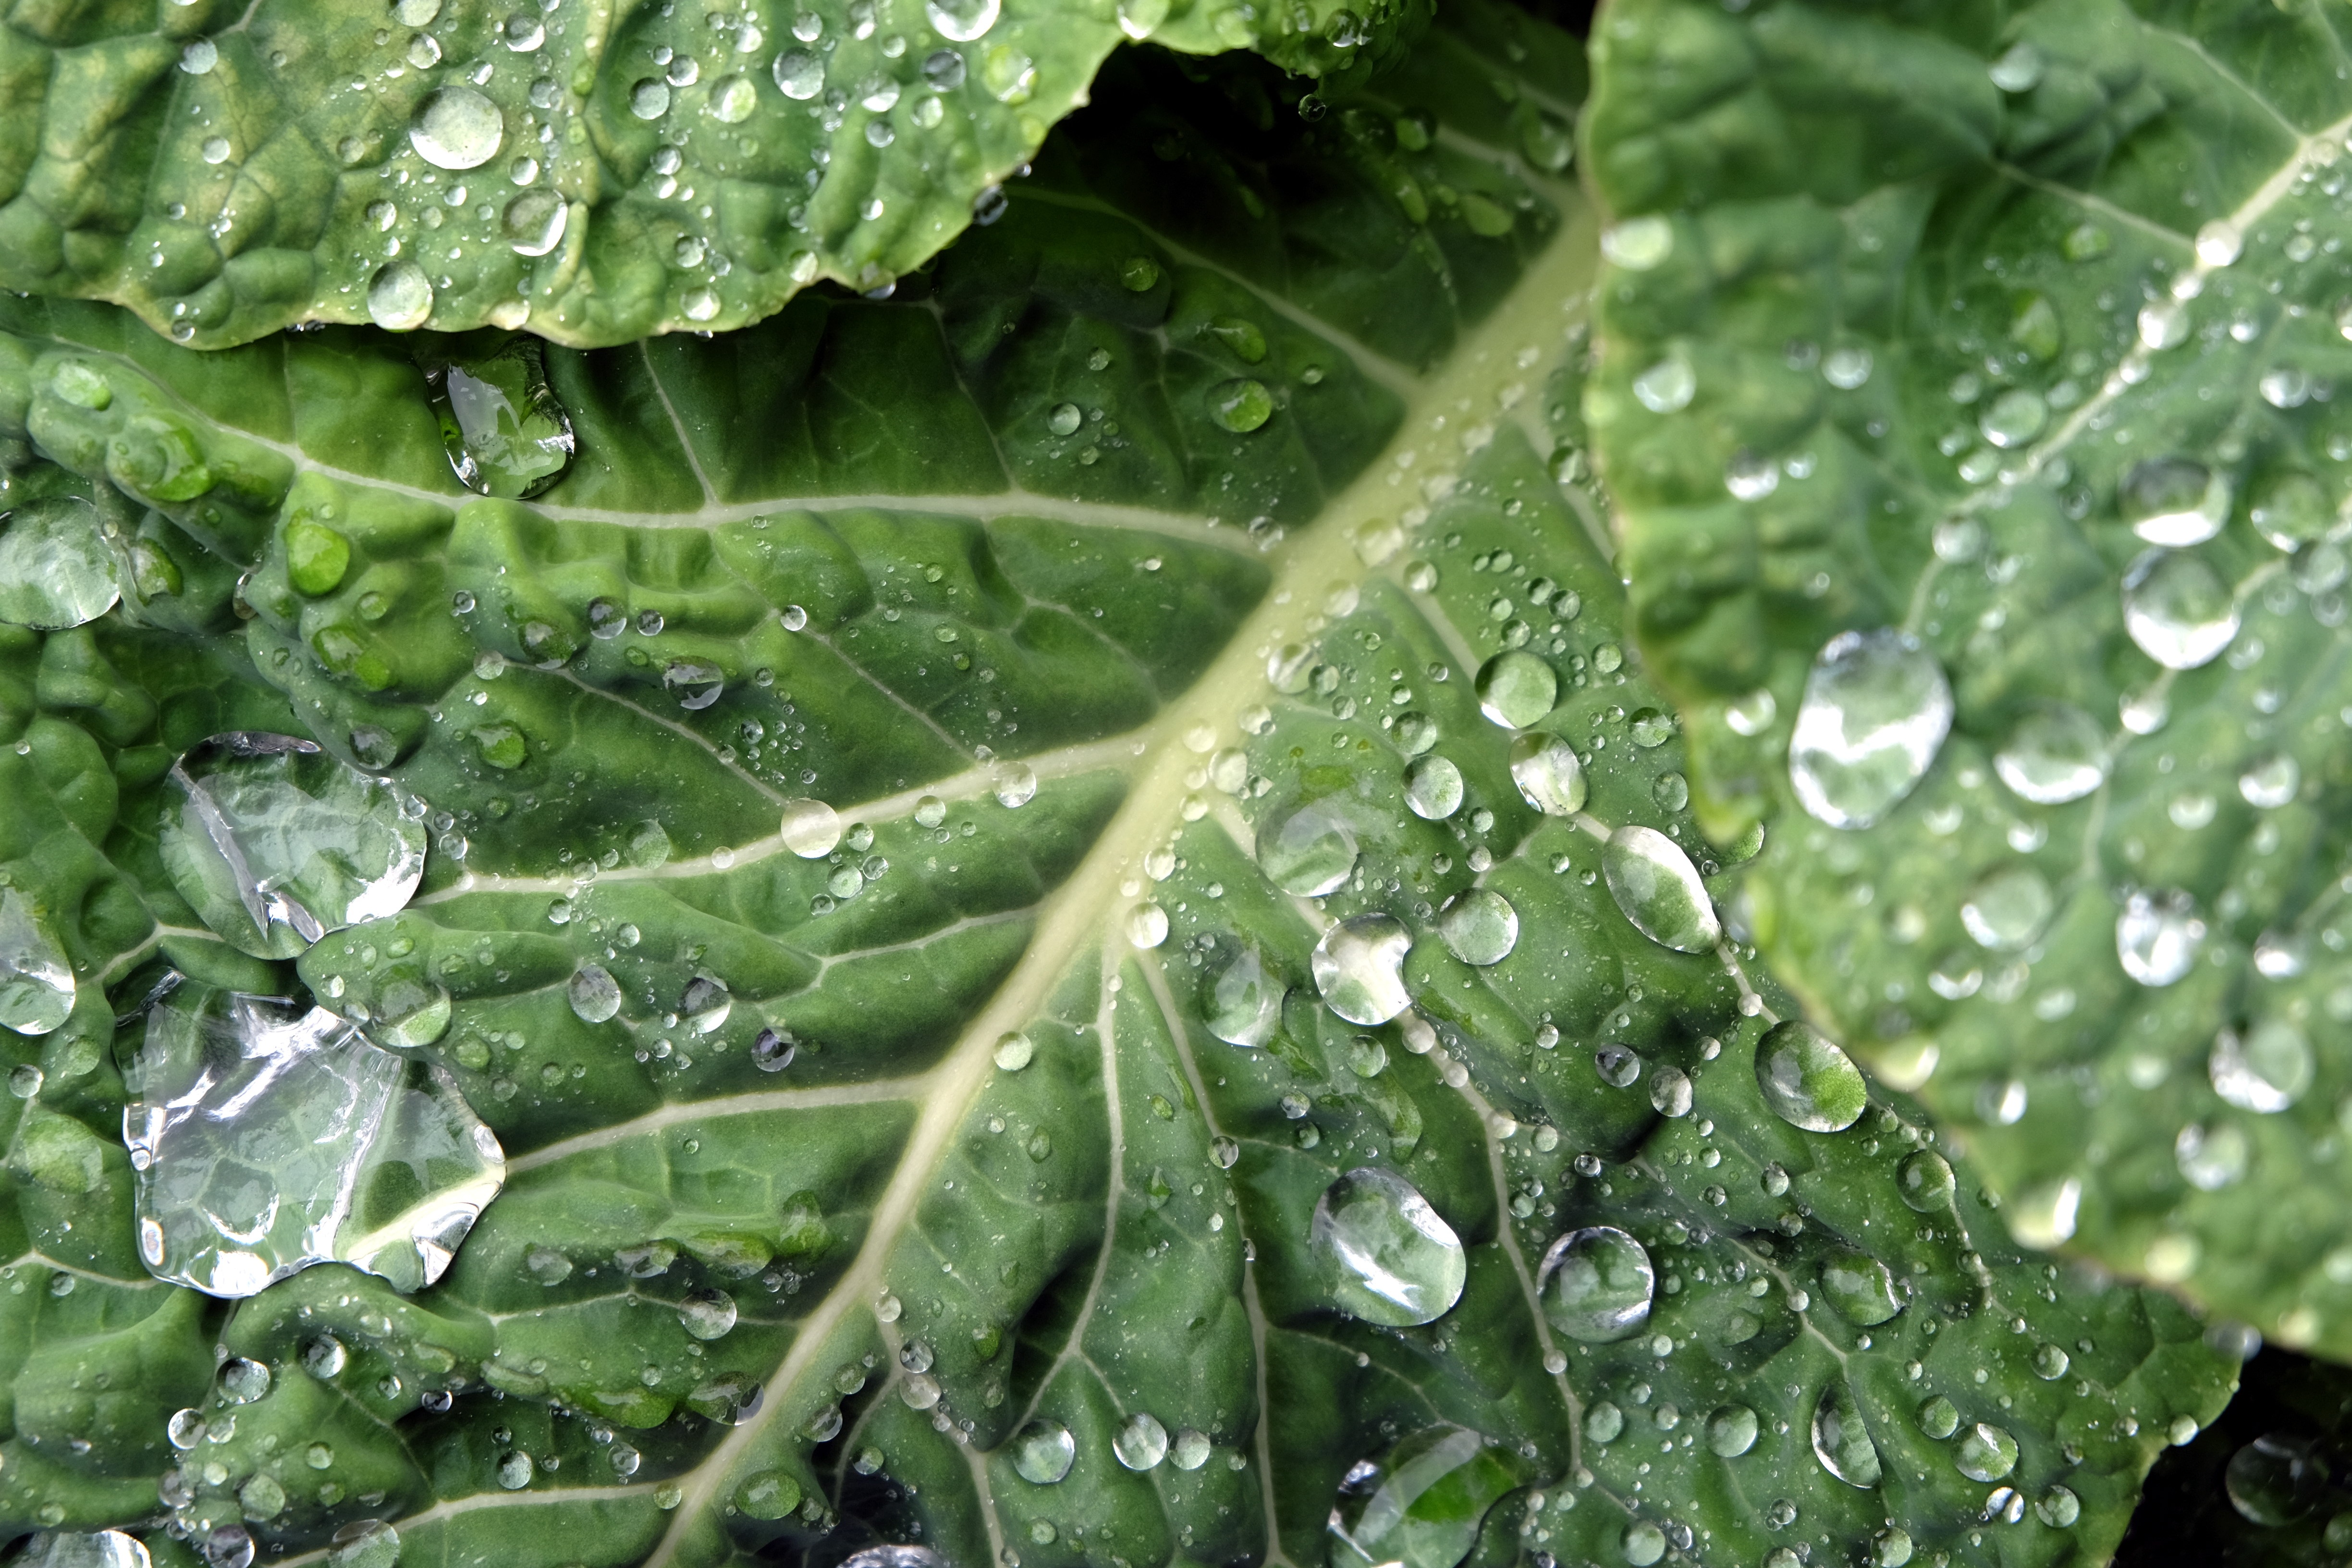
water, dew, leaf, flower, food, green, produce, leaves, vegetables, kohl, winter vegetables